Stanmore

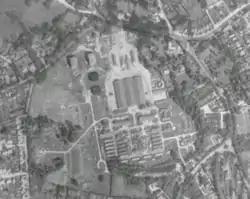
Aerial shot of RAF Stanmore Park (1945)

In the early years of the 20th century, as the population of London grew, Stanmore was affected by increasing urbanisation and the small rural village was rapidly becoming a suburb of London. In December 1932 the Metropolitan Railway (MR) opened a new electric railway with a station at (now the London Underground station on the Jubilee line). This rapid, direct route into London presented strong competition for Gordon's old railway (by now run by the London, Midland and Scottish Railway (LMS)), especially as branch line passengers had to change trains at for London services. After years of decline, Stanmore Village station was closed by British Railways in 1952.